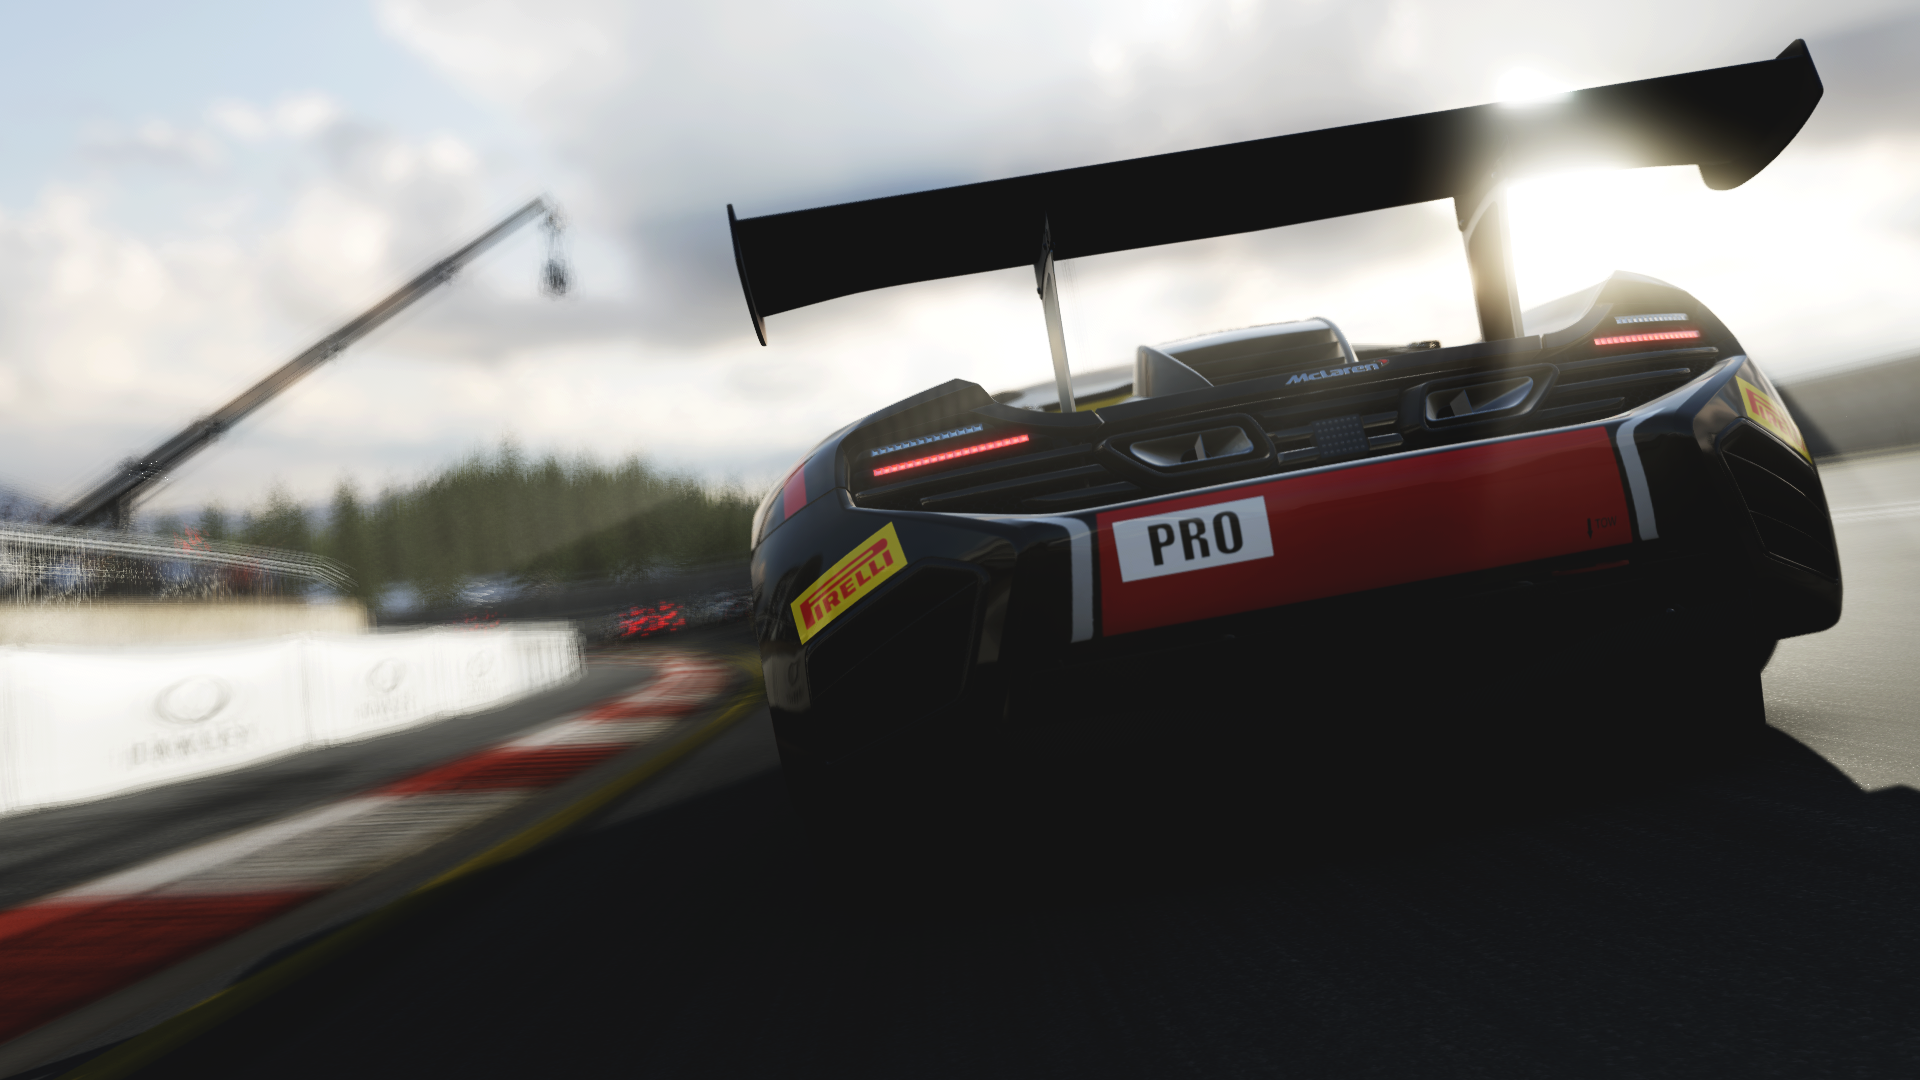
car, driving, vehicle, sports car, race car, supercar, race track, screenshot, automobile make, automotive design